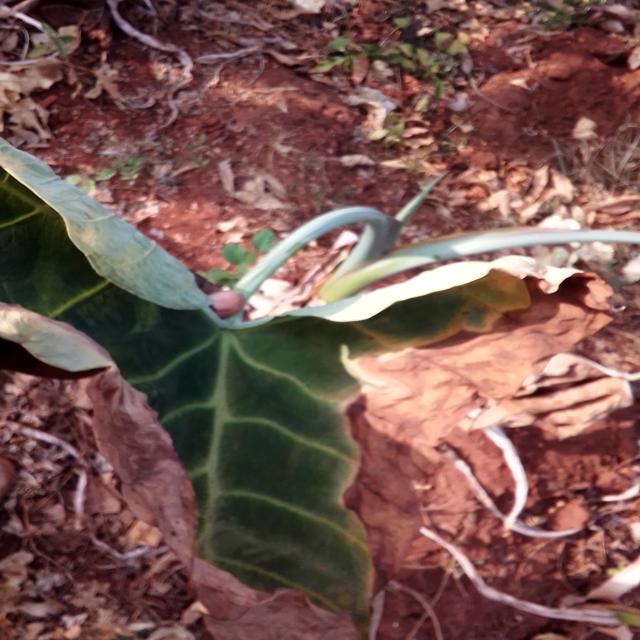
Label: Mid_Blight